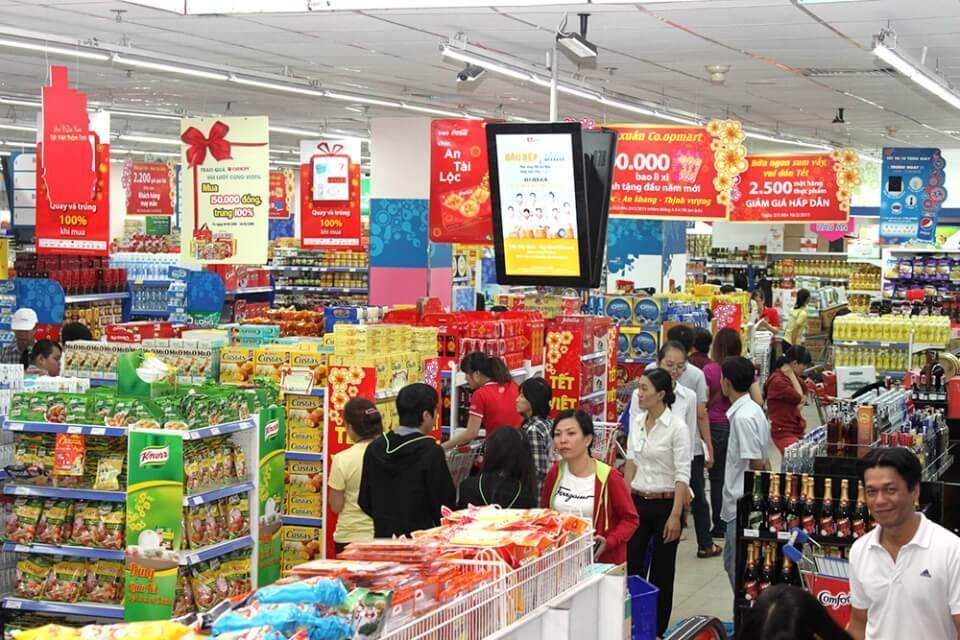
có nhiều người đang mua hàng ở bên trong siêu thị